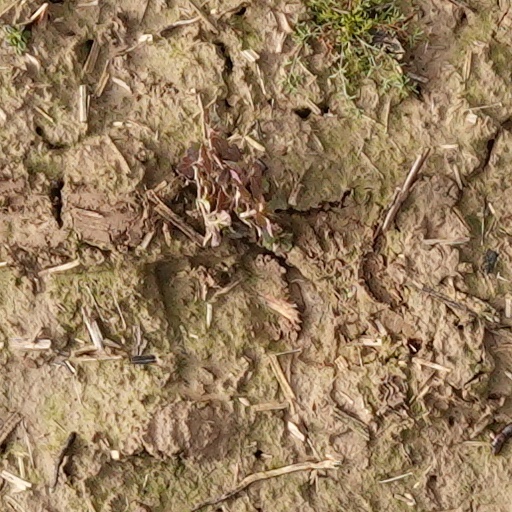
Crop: wheat